St. Mark's Church in-the-Bowery

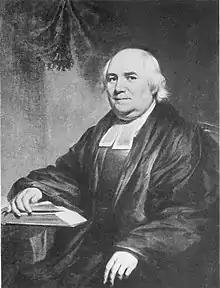
The Rev. William Harris, Rector of St. Marks, 1801–1816

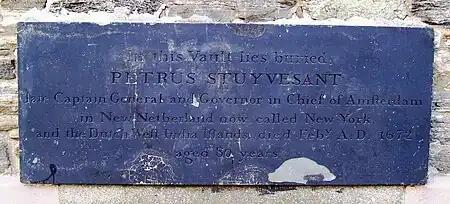
Cover of the burial vault of Peter Stuyvesant

Rector William Guthrie was known to incorporate Native American, Hindu, Buddhist, and Bahá'í ceremonies and guest speakers into services.